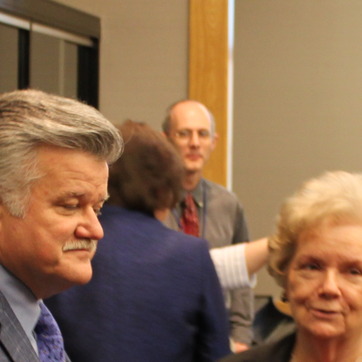
Material: hair